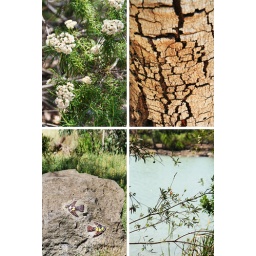
lots of nice natives in newport lakes park. lots of water birds and cute birds on the rock as well ^^